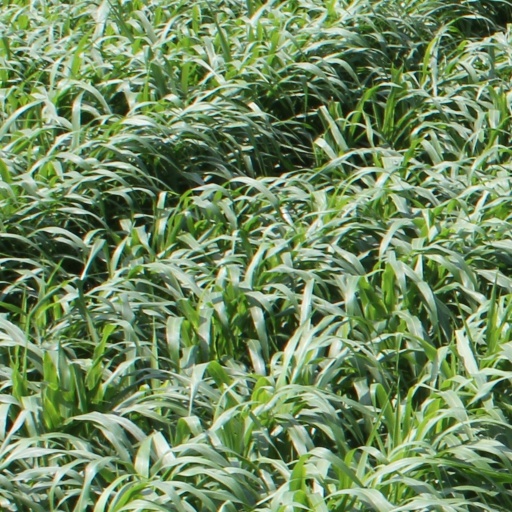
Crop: sorghum